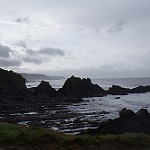
Label: sea